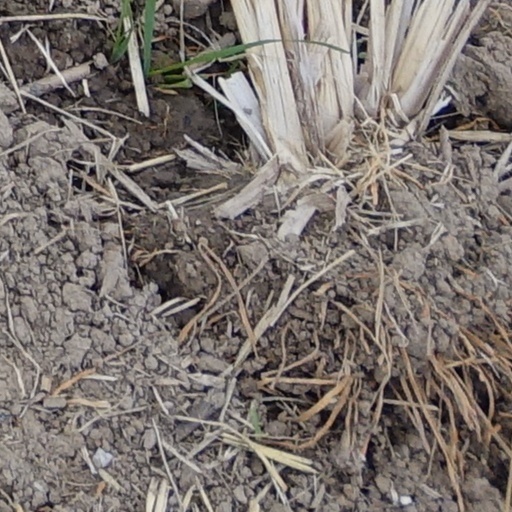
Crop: wheat